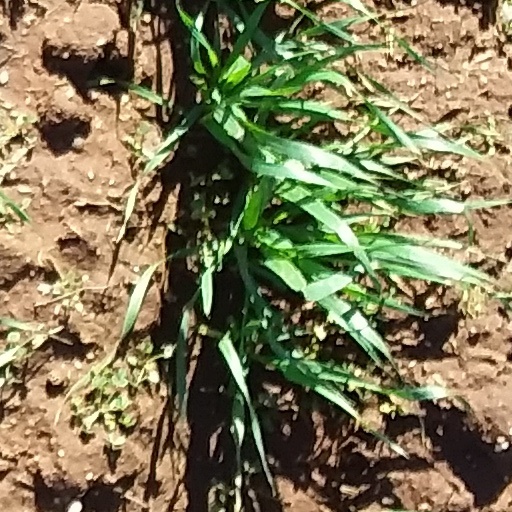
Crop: wheat